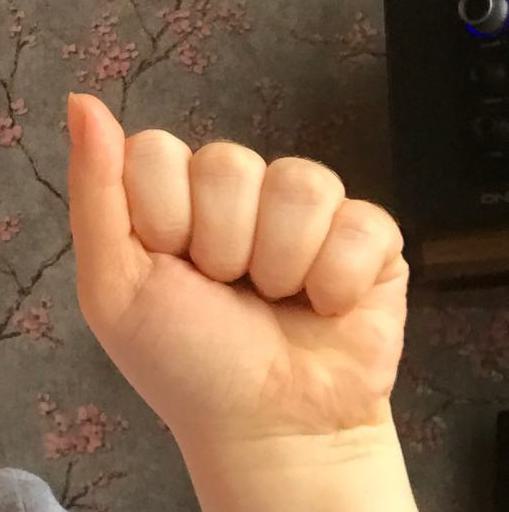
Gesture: fist